Onufry Zagłoba

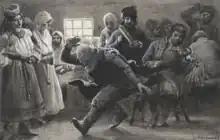
Zagłoba dancing "w prysiudach", an illustration to "With Fire and Sword" by Antoni Piotrowski

Stanisław Kozłowski notes that Zagłoba is seen as one of Sienkiewicz most popular and significant characters. Roman Dyboski wrote that Zagłoba's humorous persona was one of the most enduring of Sienkiewicz characters. Horst Frenz wrote that Zagłoba "belongs forever to the gallery of immortal comic characters of world literature, and he is thoroughly original."